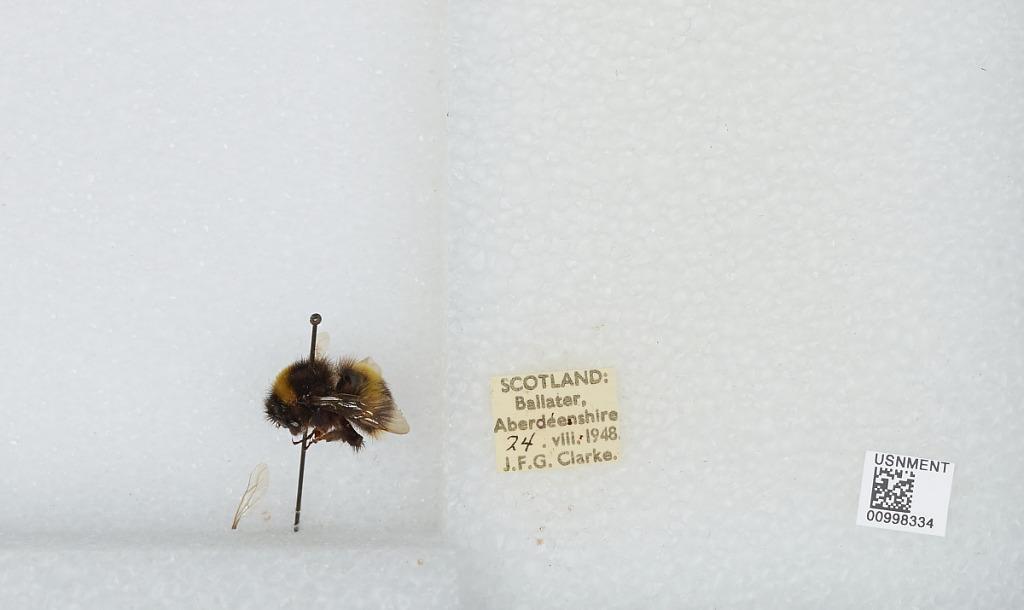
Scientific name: Bombus (Bombus) lucorum (Linnaeus)
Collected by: J. Clarke
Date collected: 1948-8-24
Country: United Kingdom
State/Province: Scotland
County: Aberdeenshire
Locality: Ballater
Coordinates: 57.0447, -3.0494